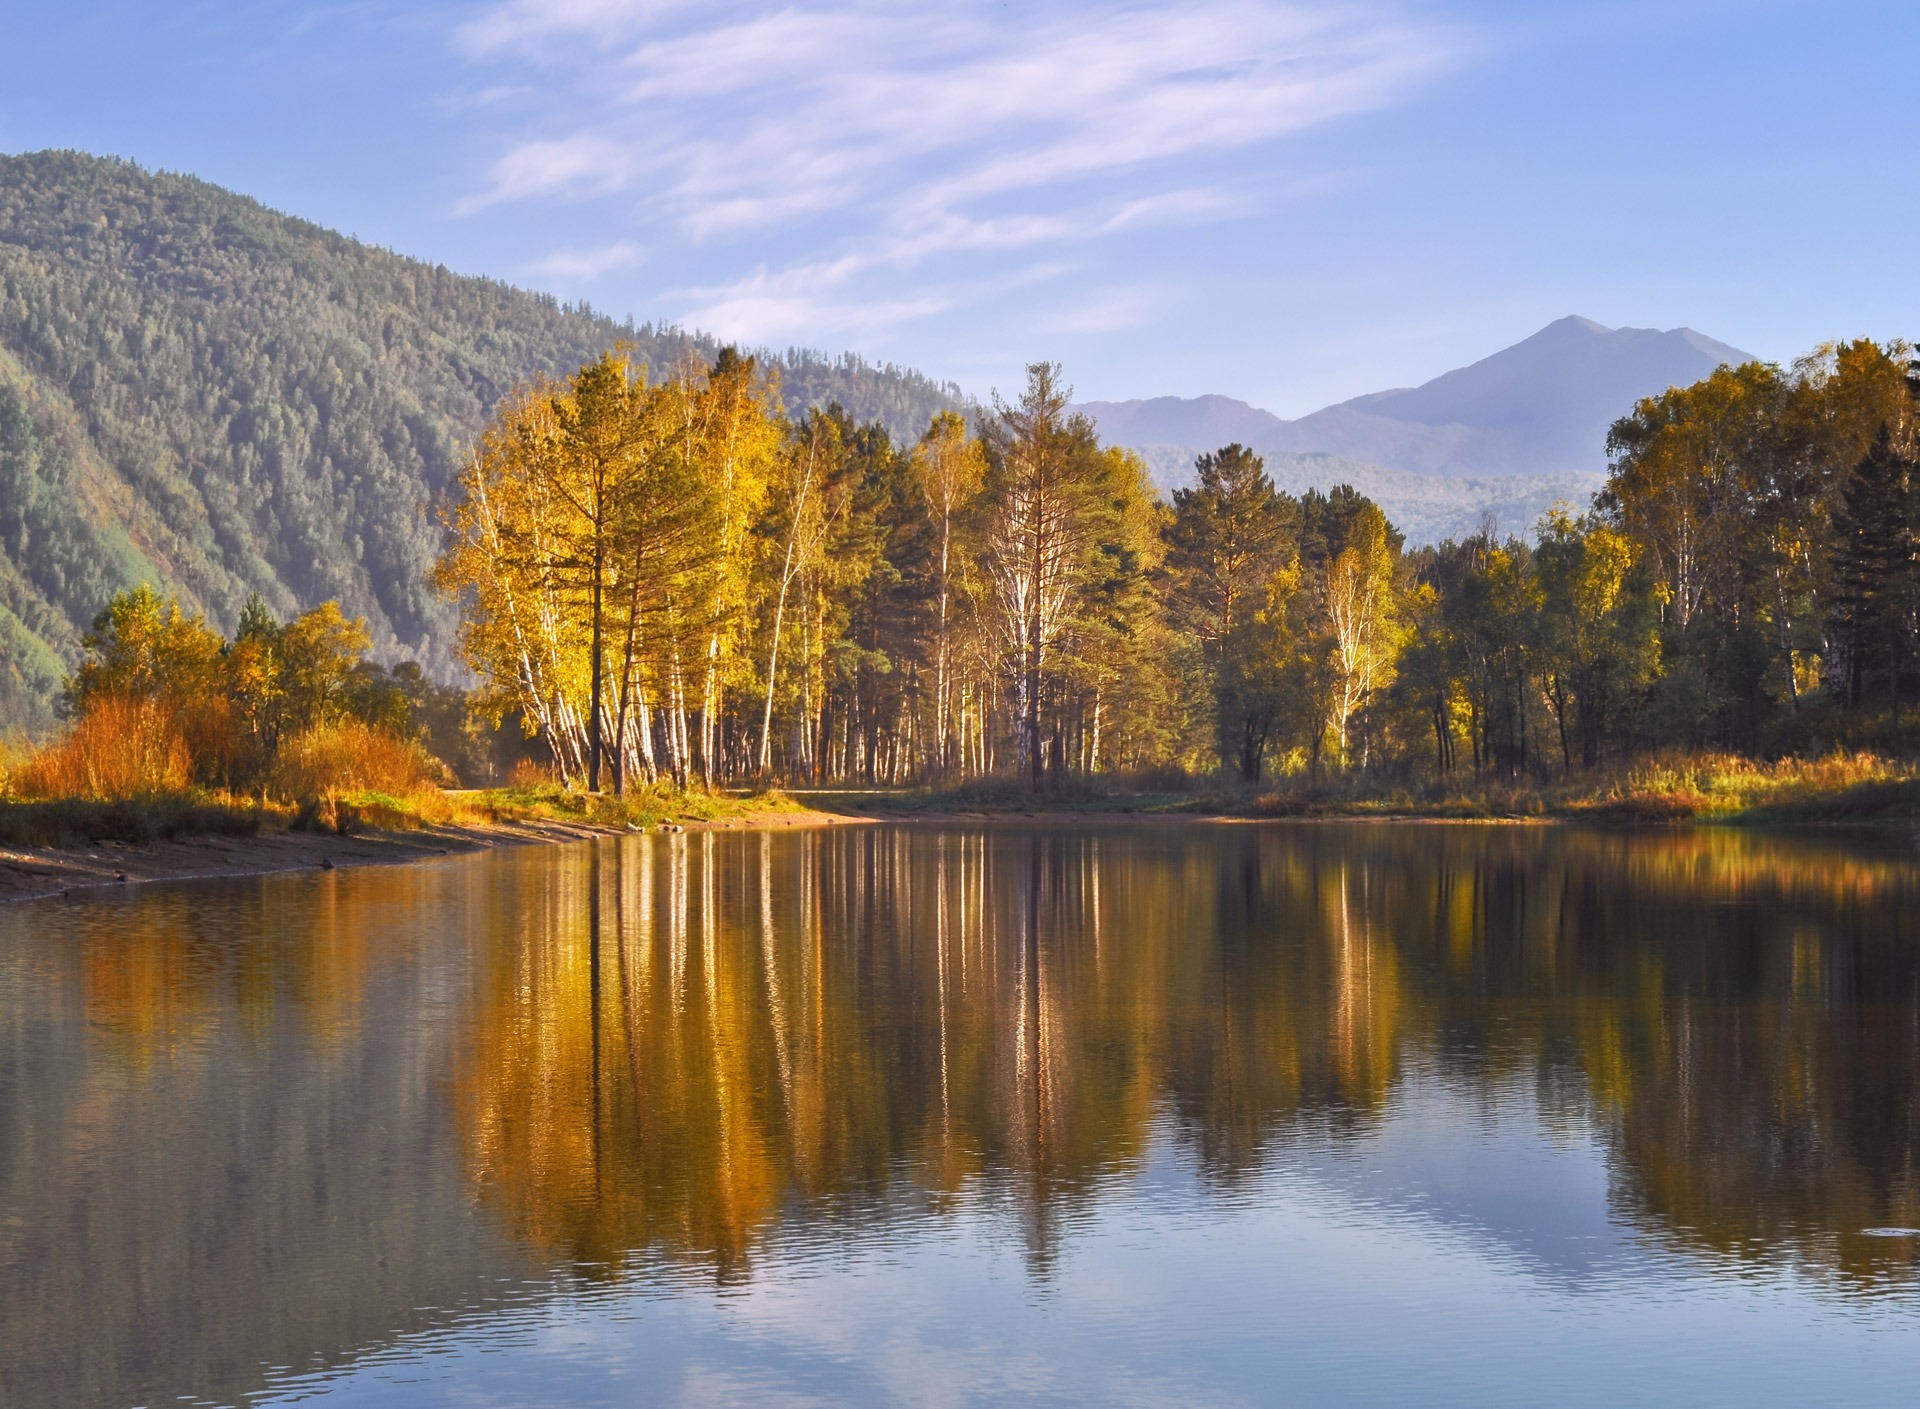
landscape, tree, water, nature, forest, wilderness, mountain, sky, morning, leaf, lake, dawn, river, pond, evening, reflection, autumn, reservoir, yellow, season, heat, trees, fairy tale, gold, loch, atmospheric phenomenon, woody plant